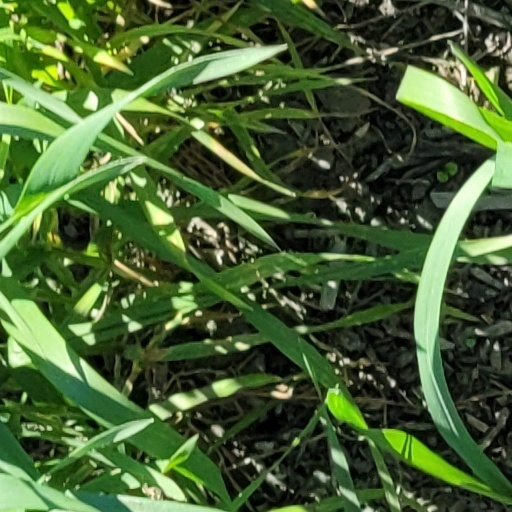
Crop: wheat